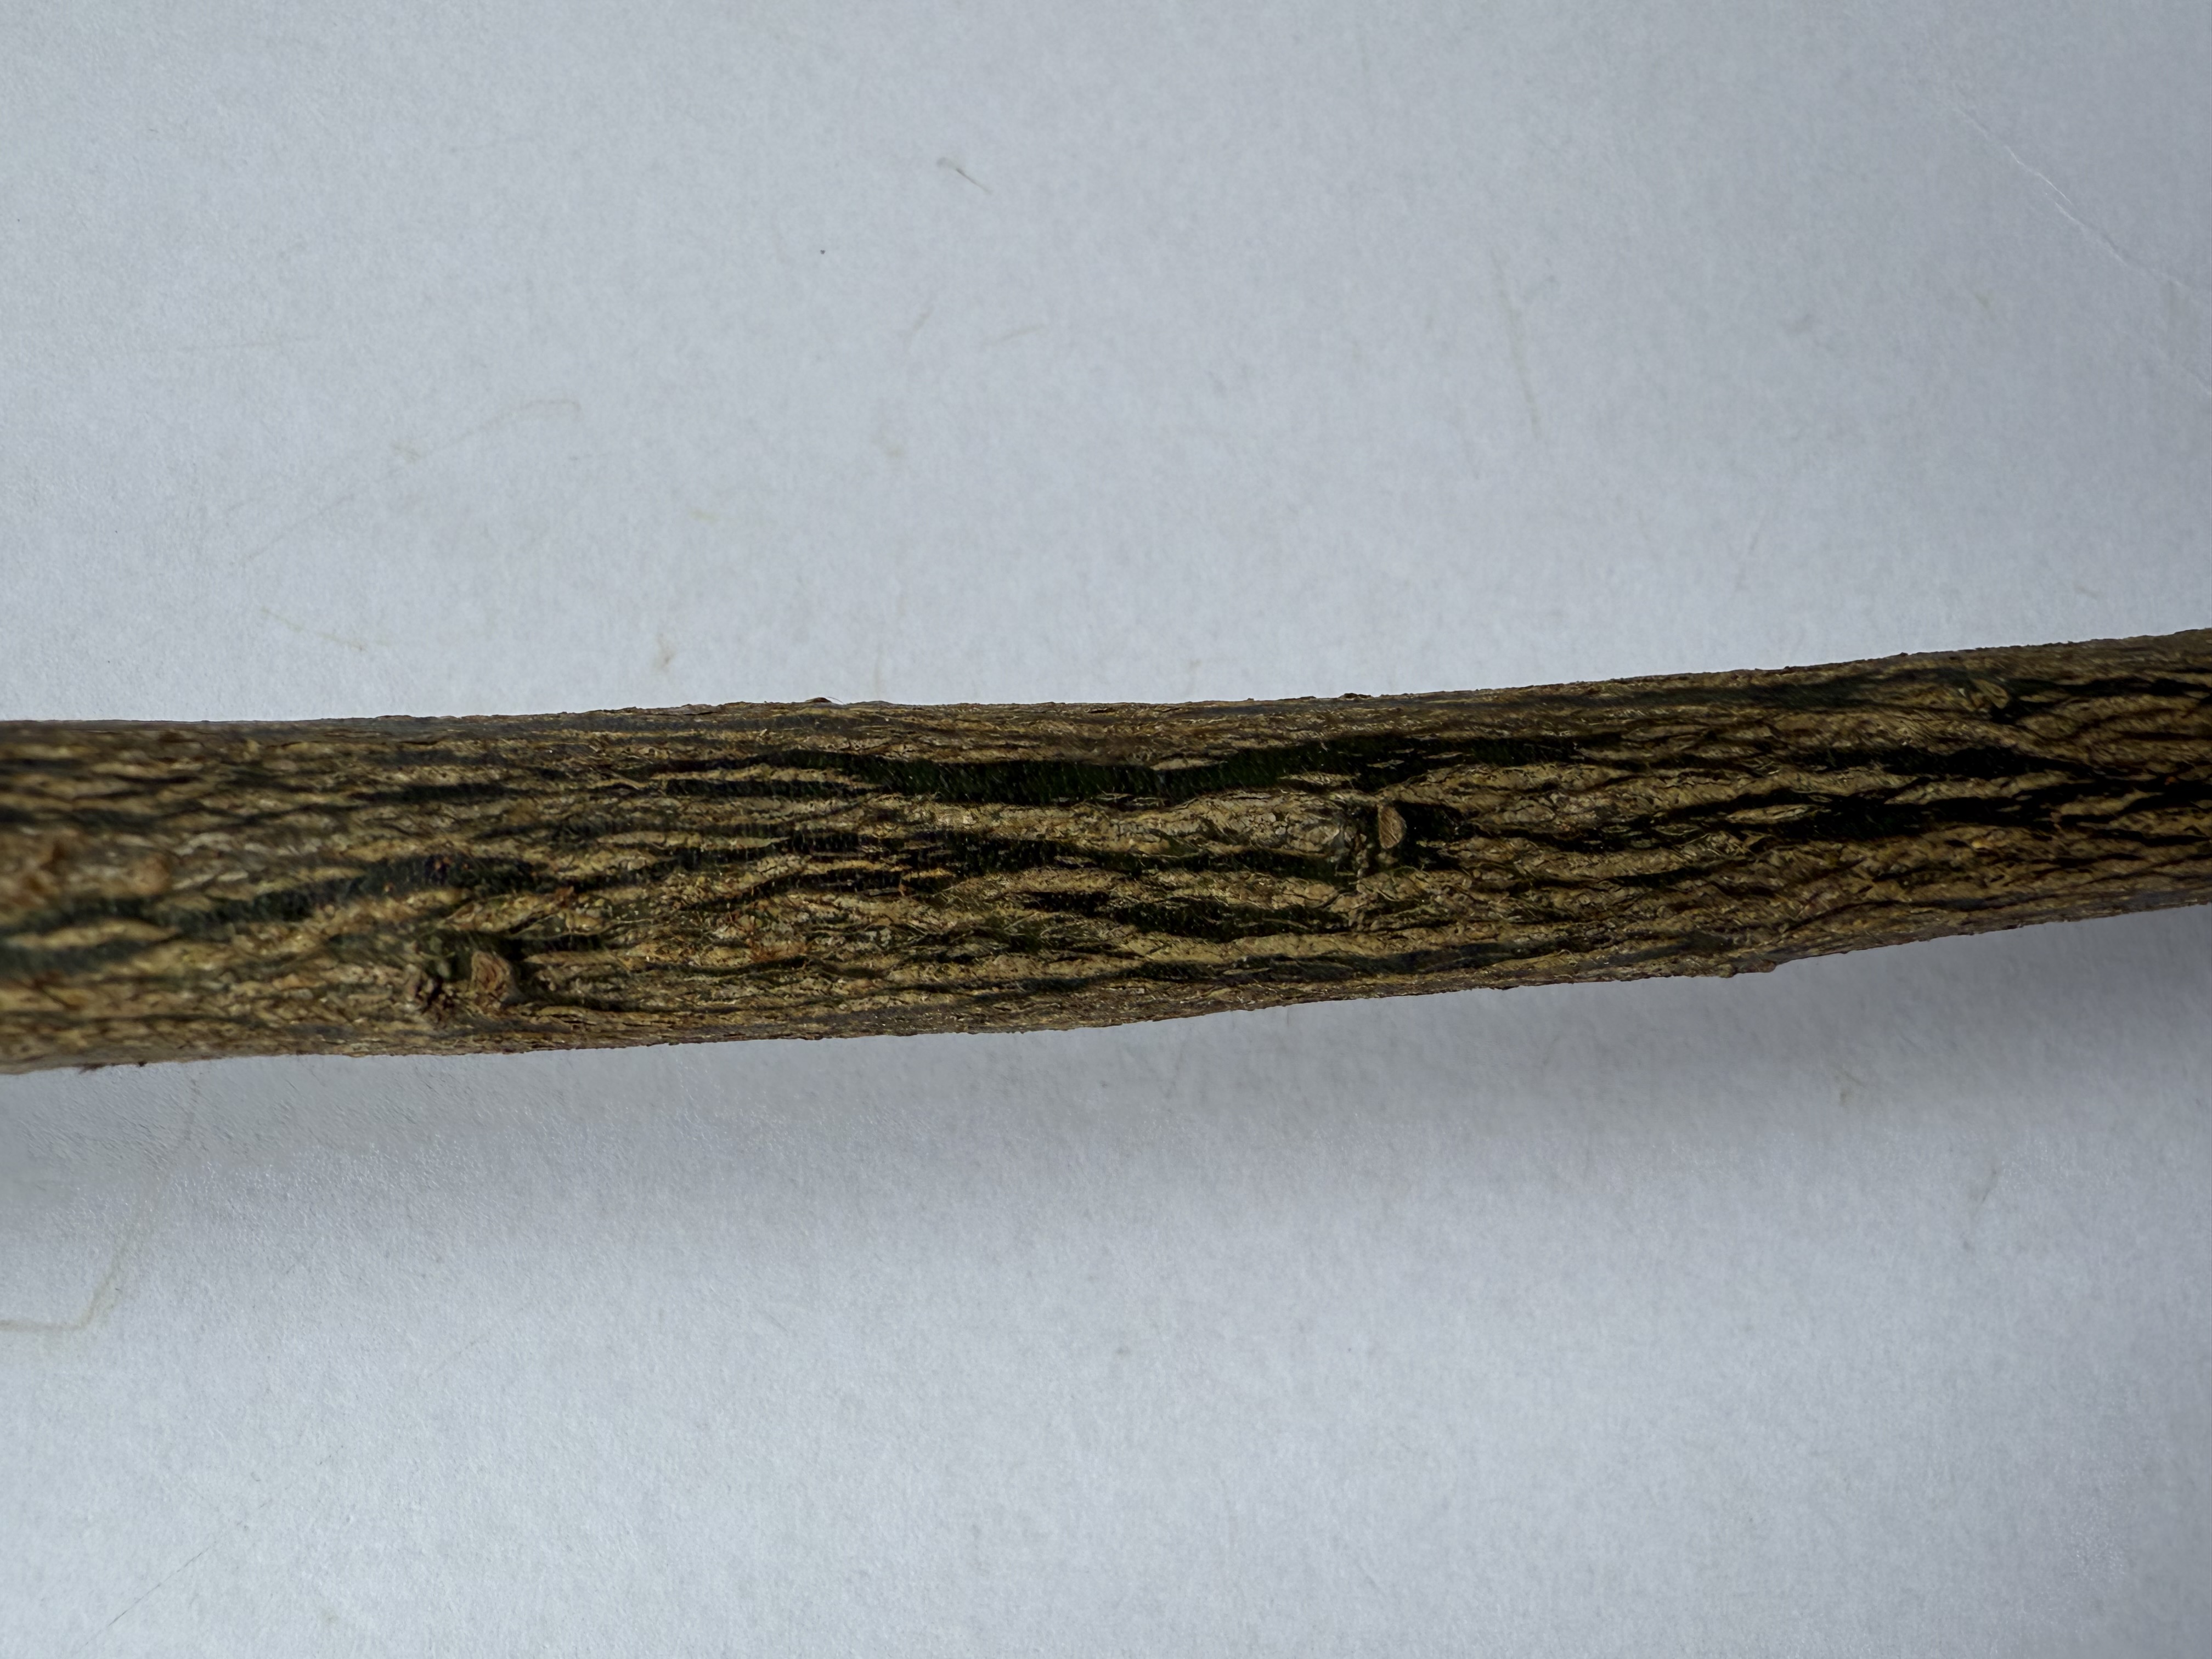
Variety: Kumquat